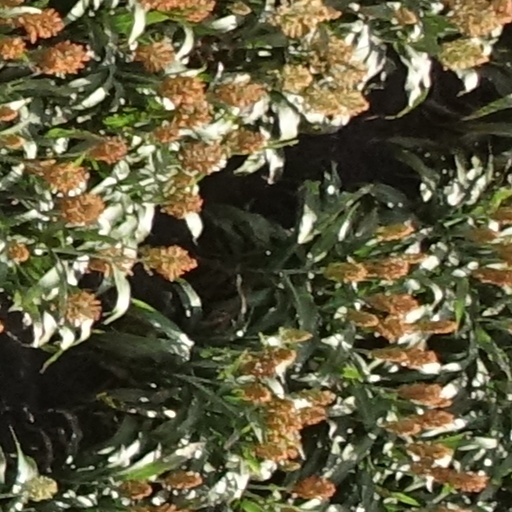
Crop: sorghum